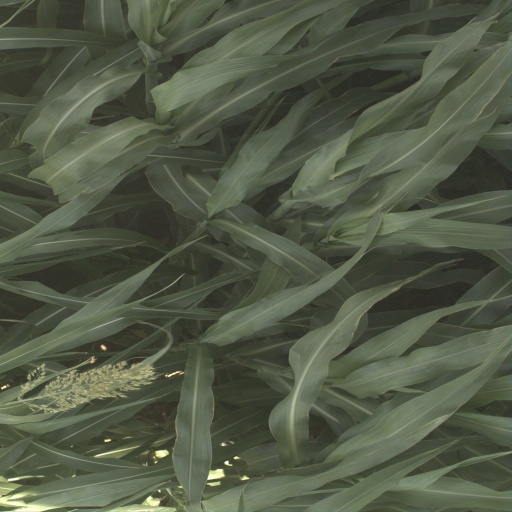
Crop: sorghum